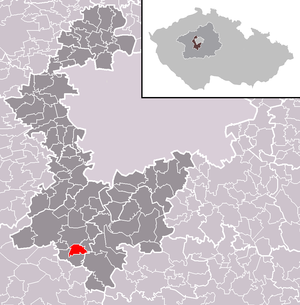
Bratřínov est une commune du district de Prague-Ouest, dans la région de Bohême centrale, en Tchéquie. Sa population s'élevait à 196 habitants en 2020.